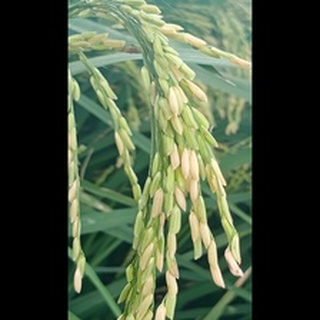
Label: healthy_rice